Boating Party

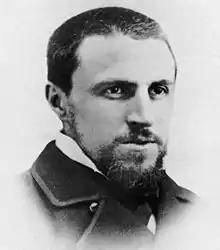
Gustave Caillebotte in 1878

In January 2020, "Boating Party" was declared a national treasure, enabling the seller to exercise a 90% tax reduction. Once authorities confer national treasure status on an object, they have 30 months (during which the object may not leave France) to raise the funds for its purchase. At the time of its aquisition, "Boating Party" was described as "one of the last impressionist masterpieces still in private hands". In 2021, "Young Man at His Window" (a National Treasure of France) was sold by the estate of Edwin L. Cox at auction at Christie's New York to the collection of the J. Paul Getty Museum in Los Angeles for $53 million ($ million in ) or €48.9 million (€ million in ), marking the Getty's first Caillebotte work. "Boating Party" had been retained by Caillebotte's descendants until a donation by LVMH made it possible for the Musée d'Orsay to acquire it for $47million ($ million in ) or €43 million (€ million in ) in 2022. Of the 266 items declared a national treasure in the first 30 years of the program, nearly 75% had been successfully acquired by France. Musée d'Orsay claims to have the largest collection of impressionist works in the world. However, its 13 previous works by Caillebotte did not include any works from the part of his career, where he worked on water related themes. "Boating Party" was described as the most important treasure acquired by the state in the history of the National Treasure program. It was unveiled at the Musée d'Orsay on January 30, 2023, by Rima Abdul-Malak, French Minister of Culture. The reports of the acquisition did not seem to surface until January 30 the unveiling.